Bay Island (California)

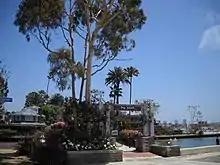
Bay Island

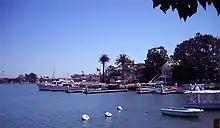
Bay Island

Bay Island is Newport Harbor's only natural island. Although not underwater, it was a mud flat with one small hill of dry land when R. J. Waters and Rufus Sanborn (Vice President of the Citizens National Bank of Los Angeles) bought it in 1904 for $350. They recognized good duck hunting there and organized a gun club. Sanborn built a small shack on the dry hill and welcomed hunters. Although at first, hunters could only arrive at low tide, it was not long until a walk on pilings was constructed. It was so popular the first year that, by the second year, a poker club was added and women were invited.